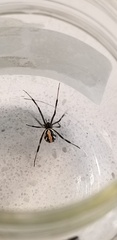
Species: Lactrodectus_hesperus